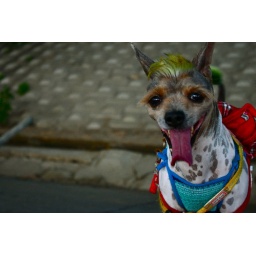
Punk Dog, yes it is cool to dress up your dog and carry them around in your purse!